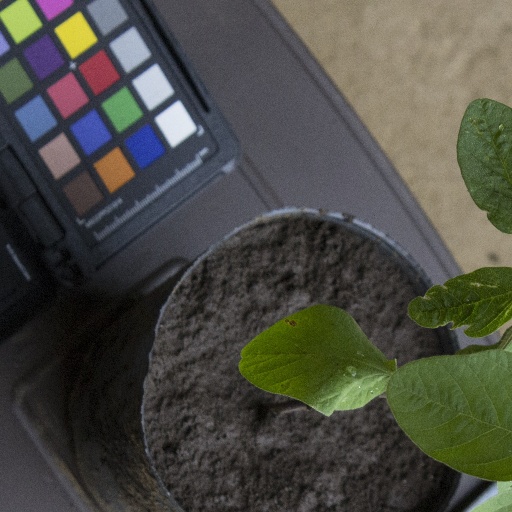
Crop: soybean